Henry A. Lorberg

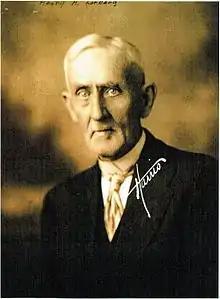

Henry August Lorberg (1856–1943) was an American journalist, entrepreneur, and local historian of Portsmouth and Scioto County, Ohio. He was the son of German immigrants. His father, August Lorberg, (1825–1899), was a tailor in Portsmouth.